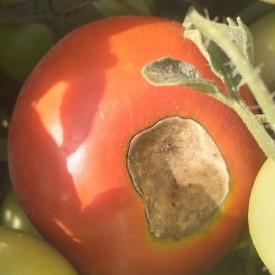
Crop: Tomato
Condition: blossom-end-rot-d